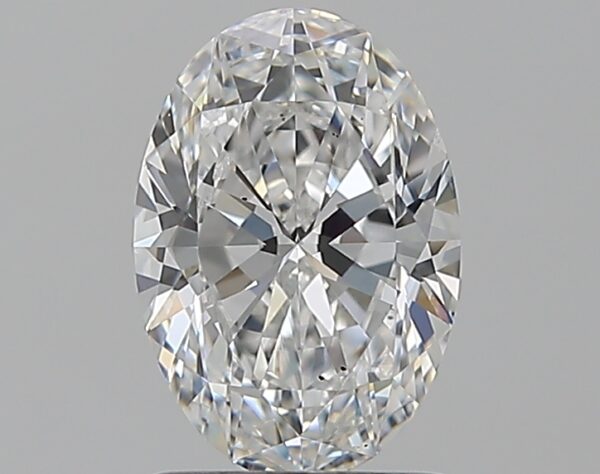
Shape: oval
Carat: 1.29
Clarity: VS2
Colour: D
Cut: EX
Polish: EX
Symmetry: EX
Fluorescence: ST
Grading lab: GIA
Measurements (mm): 8.66 x 5.96 x 3.74